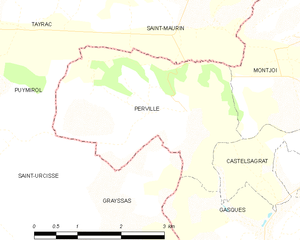
Carte des communes françaises Perville